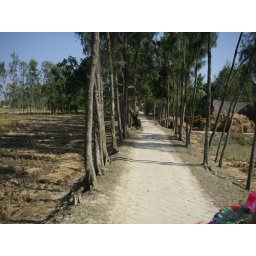
this is just a part of the road that i traveled each day by van